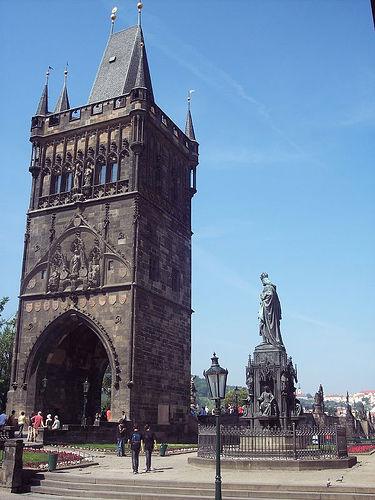
Weather: sun or clear